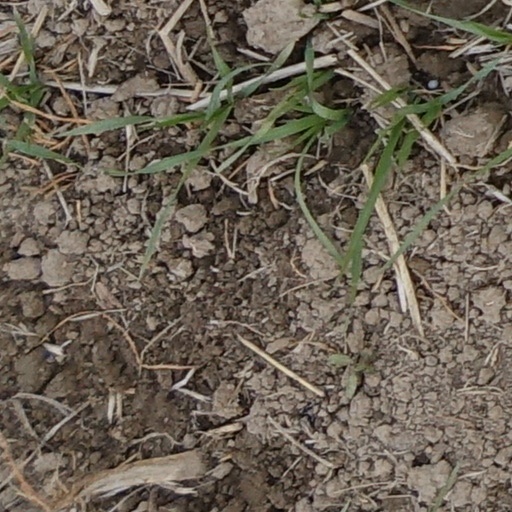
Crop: wheat